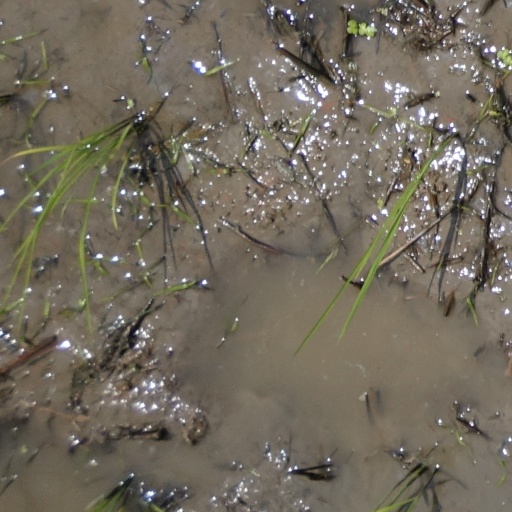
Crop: rice